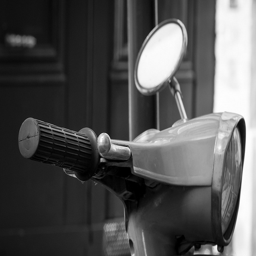
A moped head light and mirror close up.
The front of a scooter is shown in a close up.
A motorcycles mirror, headlight and the front brake
The handlebars and front lights of a moped.
This motorcycle has a mirror on the left side of it.